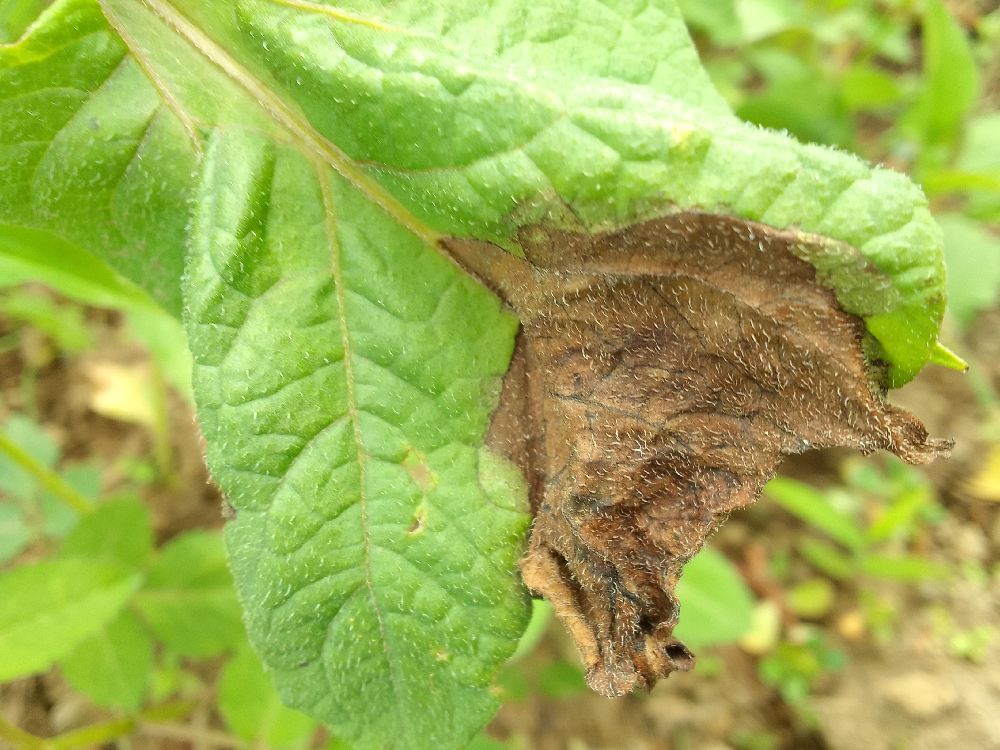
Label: Late blight